Iron Man

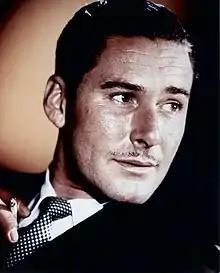
Errol Flynn was used as a reference for Tony Stark's physical appearance.

Following the success of the Fantastic Four in 1961 and the subsequent revival of American comic books featuring superheroes, Marvel Comics created new superhero characters. Stan Lee developed the initial concept for Iron Man. He wanted to design a character who should be unpalatable to his generally anti-war readers but to make them like the character anyway. Iron Man was created in the years after a permanent arms industry developed in the United States, and this was incorporated into the character's backstory. The character was introduced as an active player in the Vietnam War. Lee described the national mood toward Vietnam during Iron Man's creation as "a time when most of us genuinely felt that the conflict in that tortured land really was a simple matter of good versus evil".